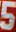
Number: 5